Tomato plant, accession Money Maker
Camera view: bottom (45 deg); turntable rotation: 270 degrees
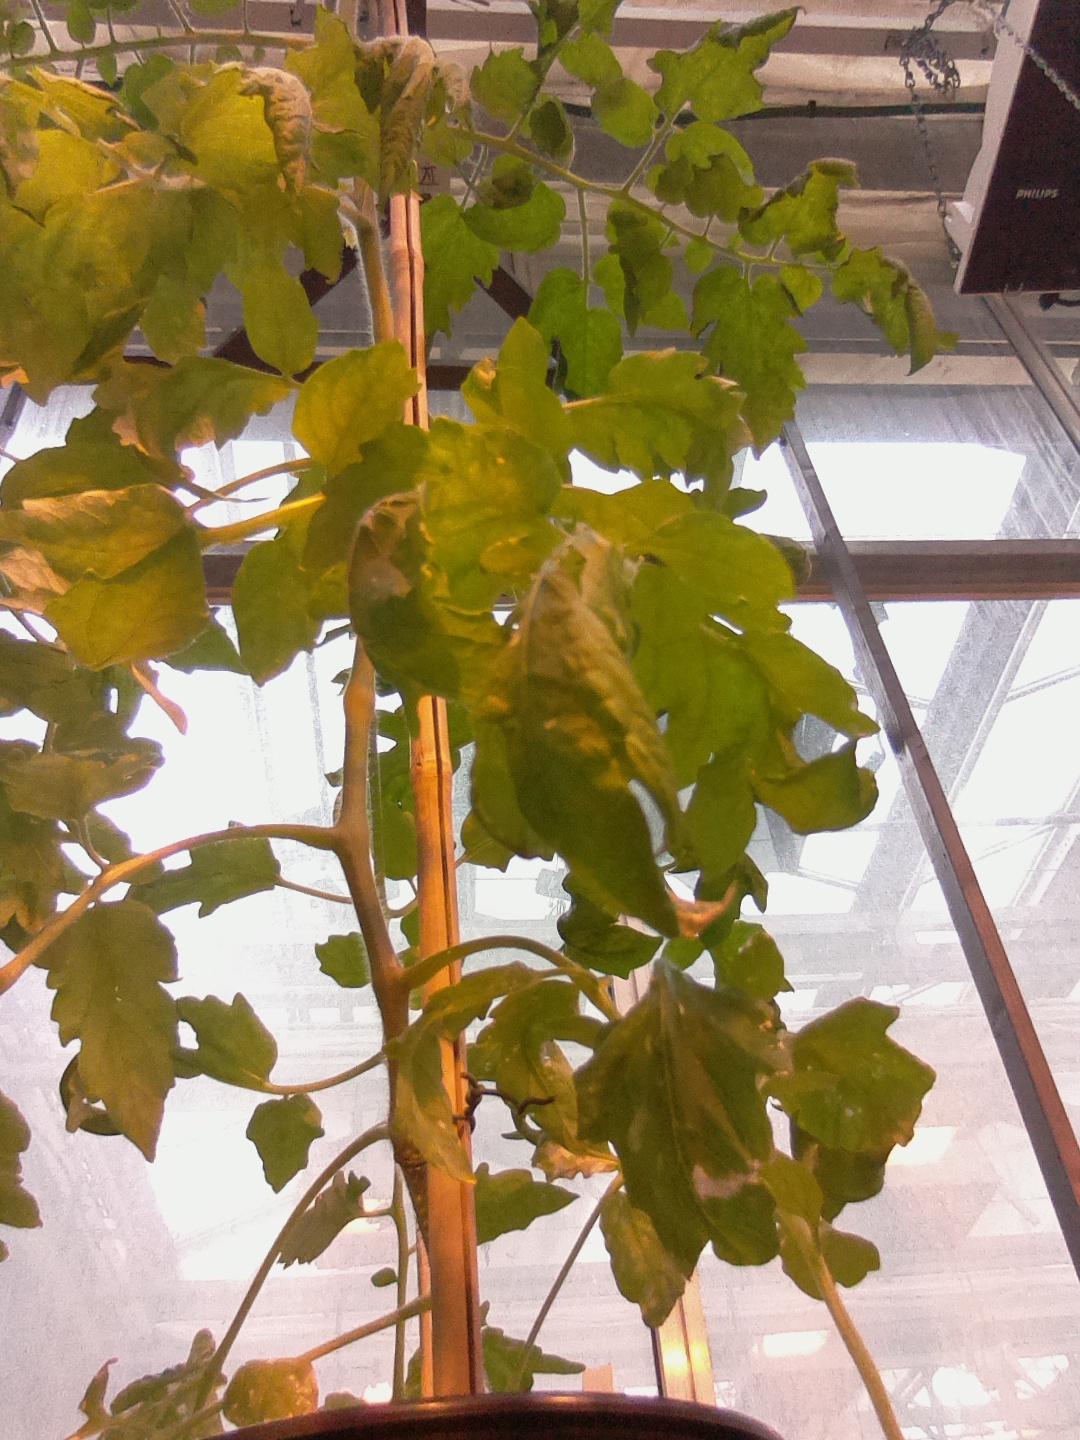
BBCH growth stage 64: 40%-50% of flowers open